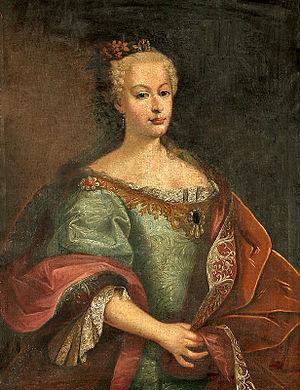
Peinture du XVIIIème siècle. Sans droits d'auteur. Auteur anonyme, école portugaise.Português: Pintura do século XVIII. Sem direitos de autor. Autor anonimo, escola portuguesa.
Françoise-Josèphe de Portugal est une princesse portugaise né le 30 janvier 1699 à Lisbonne et décédée le 15 juillet 1736 au même lieu.